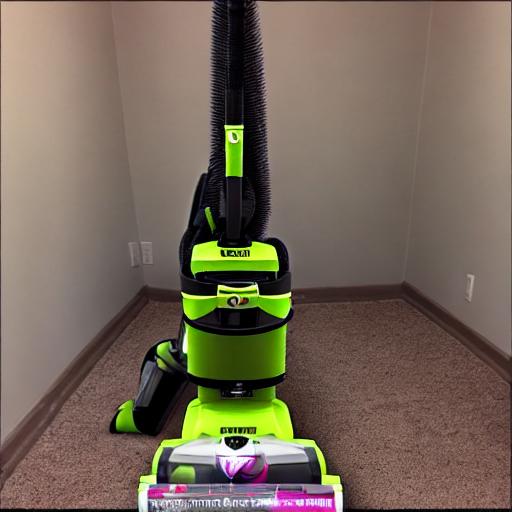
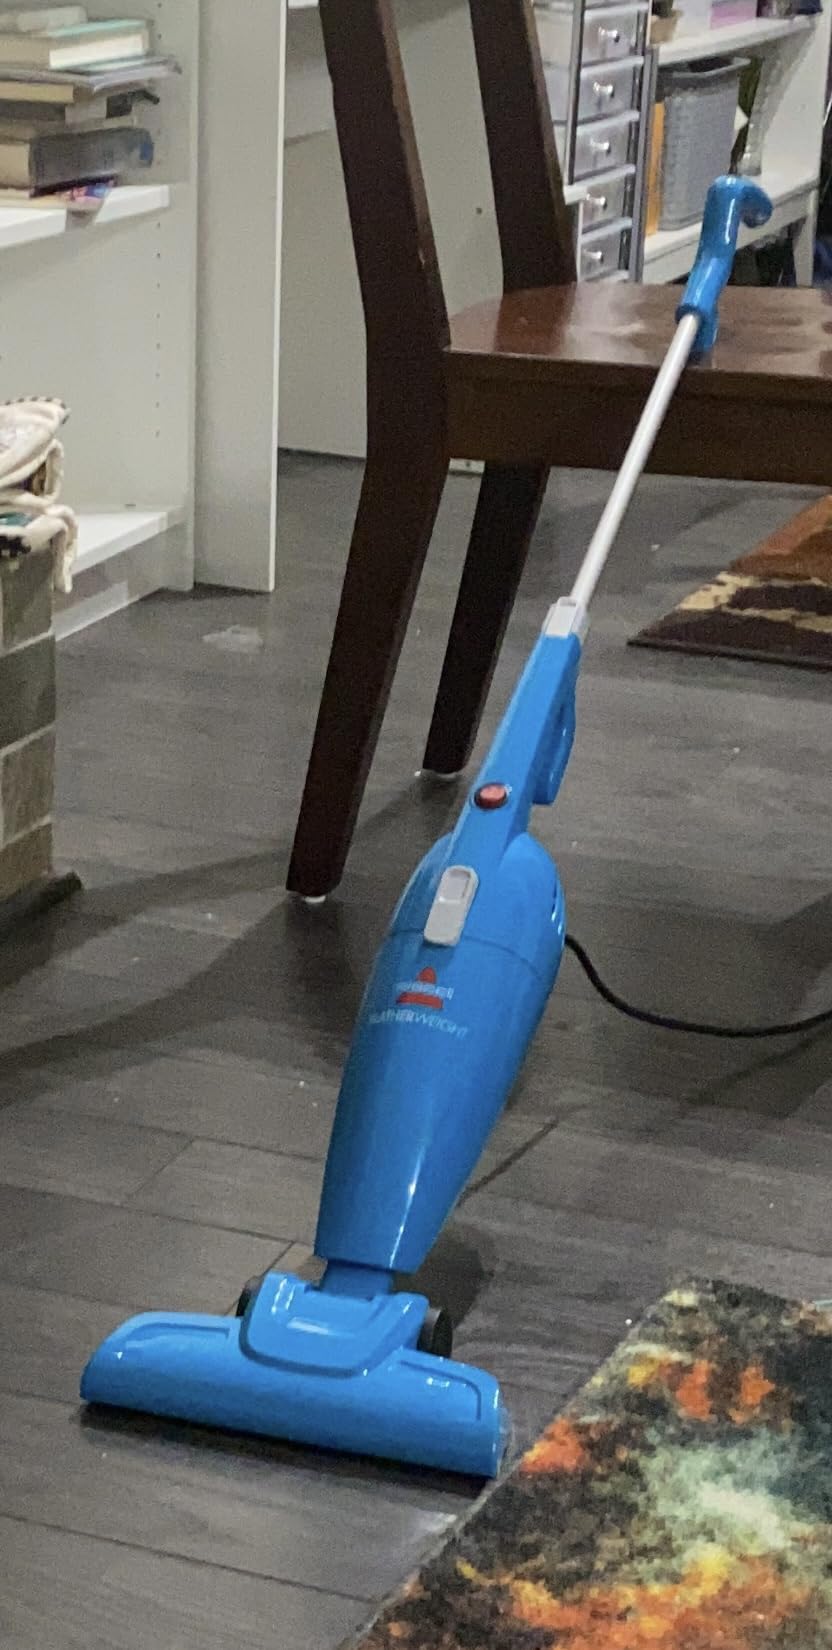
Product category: items_vacuum
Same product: no